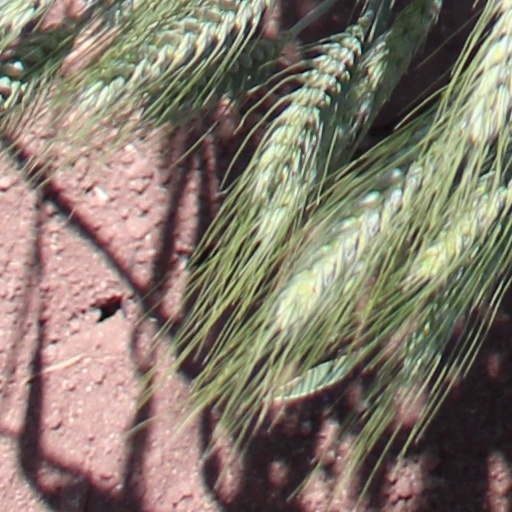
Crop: wheat